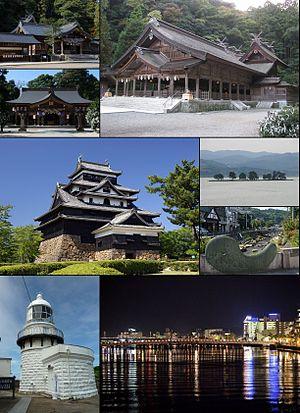
Matsue est le chef-lieu de la préfecture de Shimane, située dans la région du Chūgoku, sur la côte ouest de l'île de Honshū, au Japon.